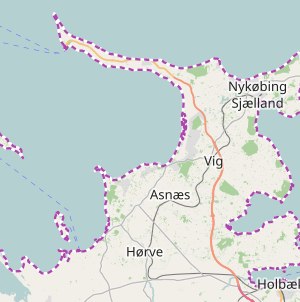
Lammefjorden / Afvanding
Kort fra 2017 visende Lammefjordens nutidige udbredelse.
Lammefjorden er en fjordarm på Isefjorden i Odsherred nordvest for Holbæk. Efter inddæmning og tørlægning af næsten 6000 ha i begyndelsen af 1900-tallet er det meste nu landbrugsland. Herfra kommer de kendte Lammefjordsgulerødder. Det skal bemærkes at stednavnet Lammefjorden både anvendes om det inddæmmede område og om den resterende fjord.